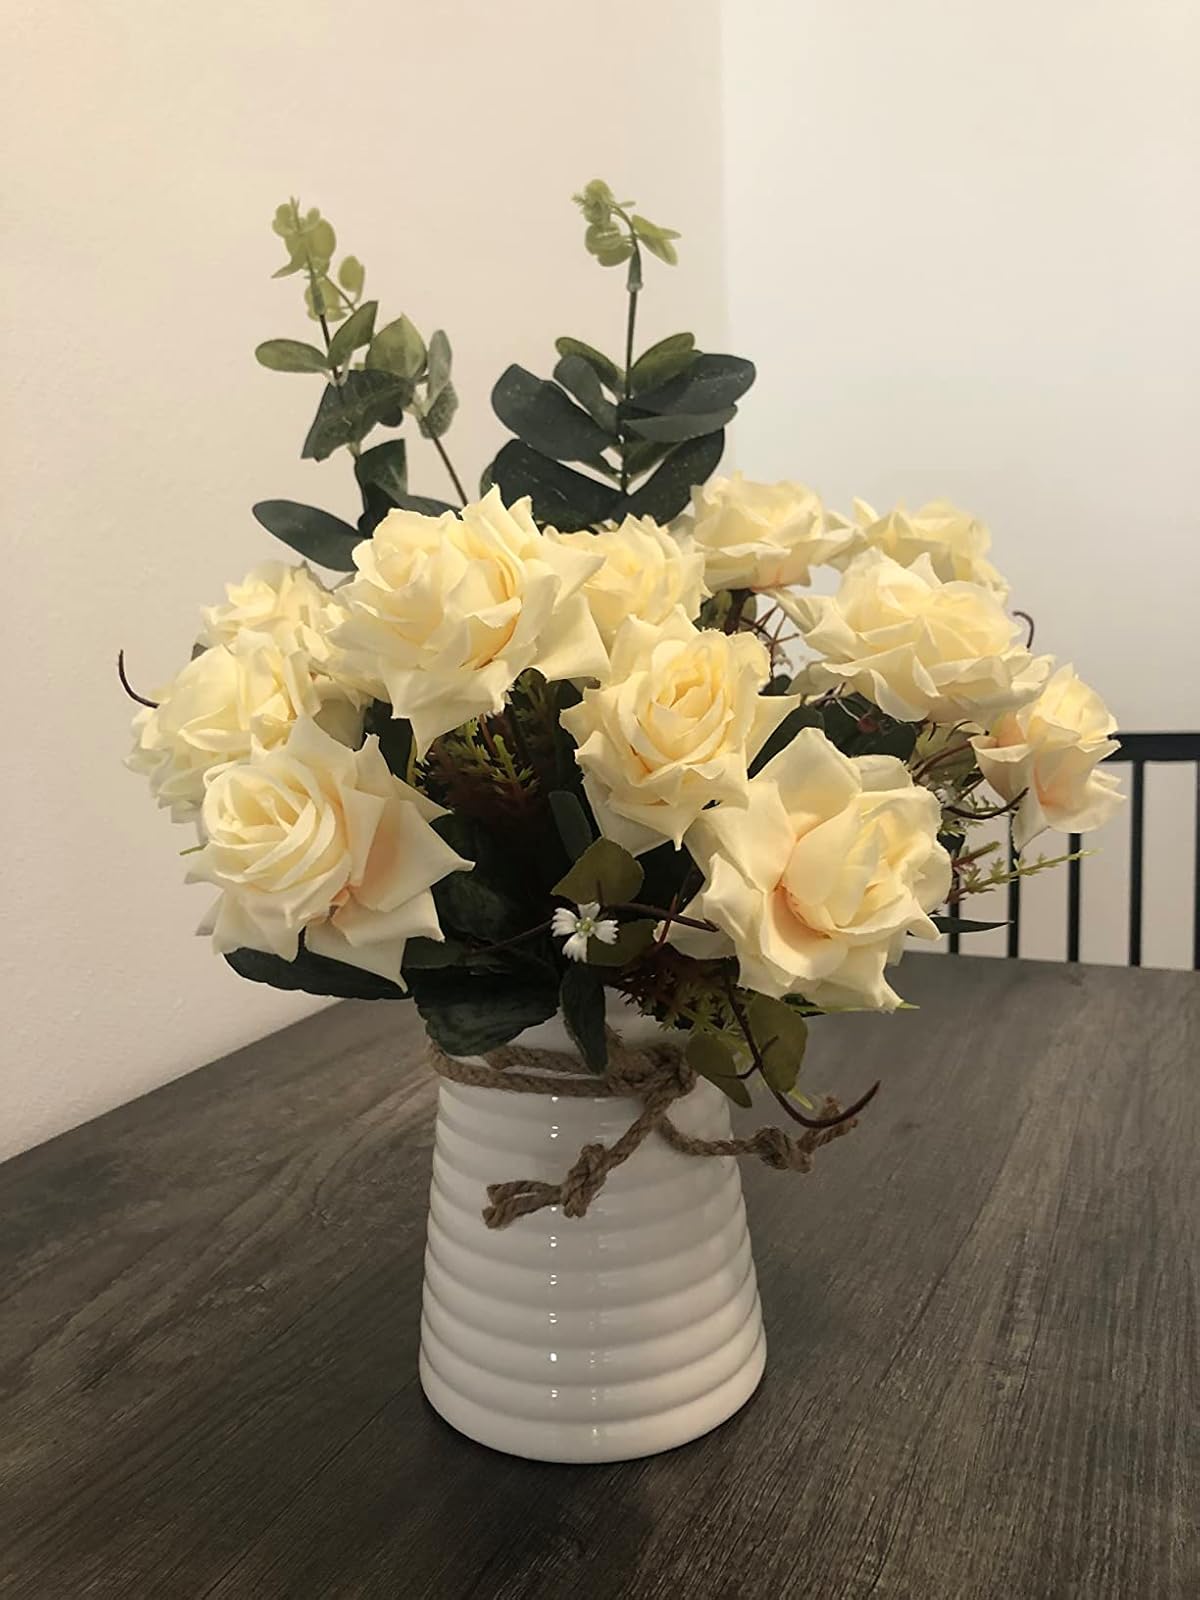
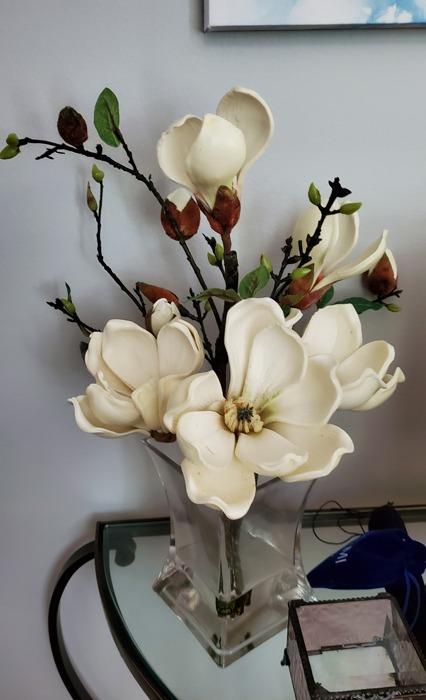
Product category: vase
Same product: no